Nicholas Greusel

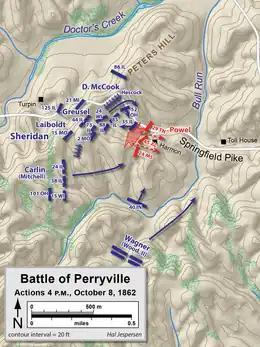
Battle of Perryville, 4 pm: Powel's attack on Sheridan's division. 35 IL should read 36 IL.

At the Battle of Perryville on October 8, 1862, Greusel commanded the 37th Brigade in Philip Sheridan's 11th Division, Charles Champion Gilbert's III Corps, Don Carlos Buell's Army of the Ohio. The brigade included the 36th Illinois, 88th Illinois, 21st Michigan, and 24th Wisconsin Regiments. According to one source, the brigade sustained losses of 15 killed, 124 wounded, and four missing. A second source recorded losses of 12 killed, 61 wounded, and four missing in the 36th Illinois, eight killed and 35 wounded in the 88th Illinois, 22 wounded in the 21st Michigan, and one killed in the 24th Wisconsin. On the late afternoon of October 7, Greusel's brigade was committed to help the Federal cavalrymen, causing the Confederate horsemen under Joseph Wheeler to pull back. At 4:00 pm on October 8, three Confederate regiments launched an ill-considered attack on Sheridan's division perched on Peters Hill. They were stopped cold by the 36th Illinois which rose up suddenly and fired a volley. A firefight ensued at range across a cornfield with the 88th Illinois on the right of the 36th Illinois and Daniel McCook Jr.'s brigade on its left. Presently, the 36th Illinois ran out of ammunition and withdrew, to be replaced one of McCook's regiments. Meanwhile, Sheridan moved the 24th Wisconsin to the far left and the Confederate line soon collapsed after suffering 200–300 casualties. The 21st Michigan remained in support of Charles M. Barnett's Battery I, 2nd Illinois Light Artillery.